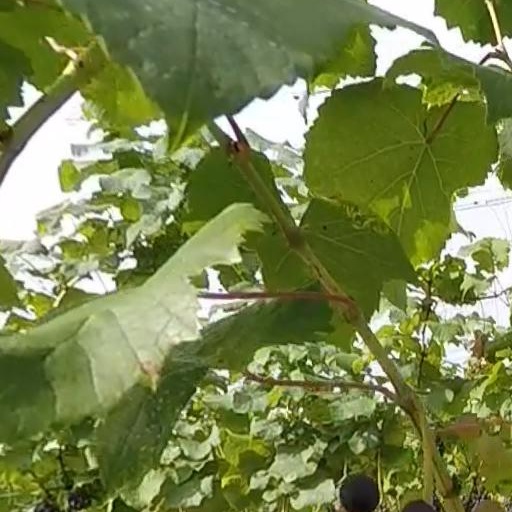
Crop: grape